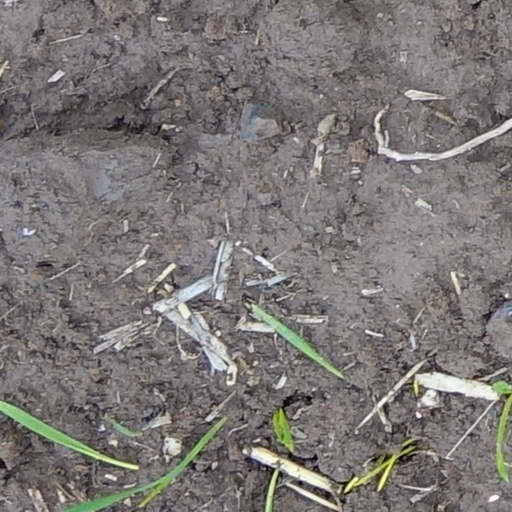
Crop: wheat